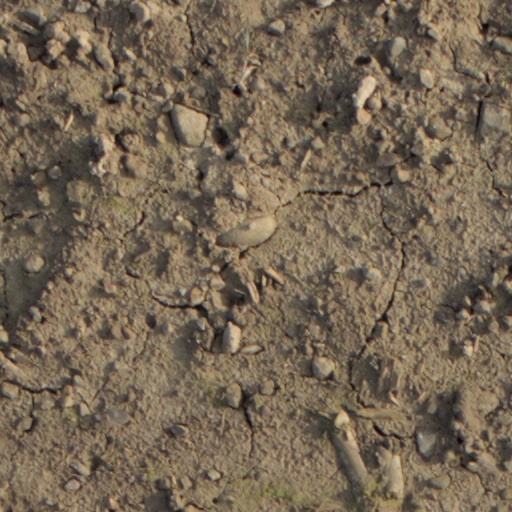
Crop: wheat